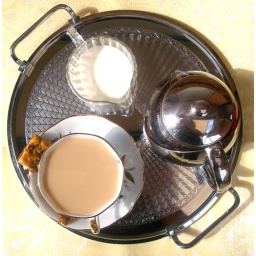
Sunny yellow new thirfted table cloth with morning tea ahhhh drink it in . . . .